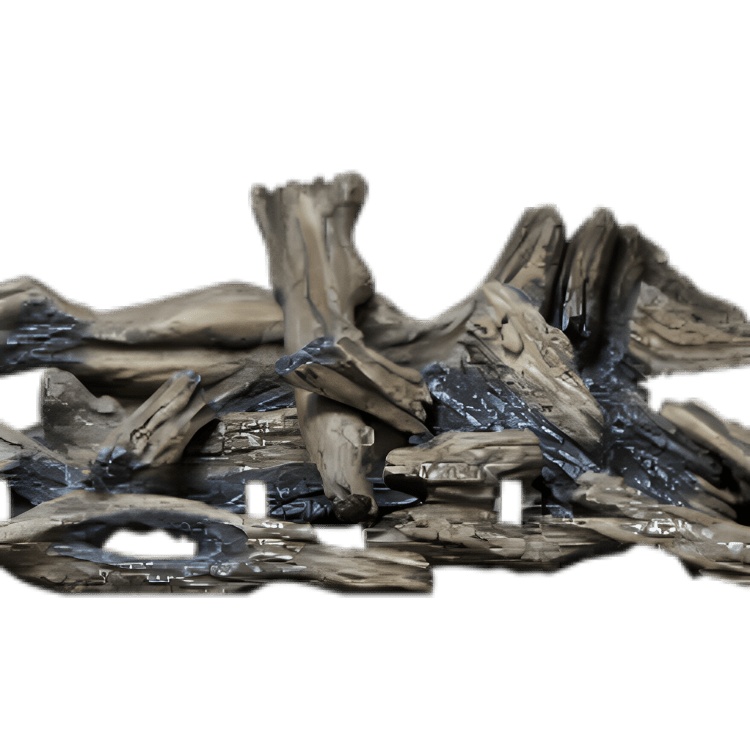
Napoleon 42-Inch Altitude ™ X Series Driftwood Log Set
Napoleon DLKAX42 Driftwood Log Set provides a high quality fireplace media alternative for your perfect living space. Napoleon's Driftwood Log Kit is sure to enhance your fire feature and bring a traditional, natural aesthetic to your gas appliance. This decorative fireplace media has been designed specifically for use with the Napoleon Altitude X Series AX36 fireplace. These realistic driftwood gas logs help give your fireplace an elegant appearance by complementing the already impressive look of the Napoleon fireplace unit. Features: Durable, long-lasting media for your perfect fire feature. Compatible with 42-in Altitude X Series Fireplace.
Brand: Napoleon
Category: Home & Garden > Fireplace & Wood Stove Accessories > Fireplace Andirons